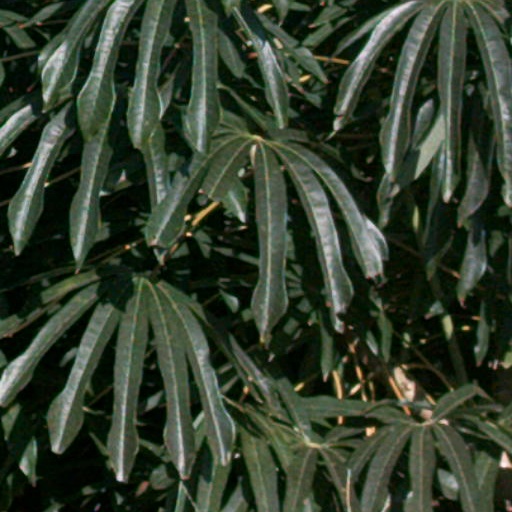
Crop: cassava